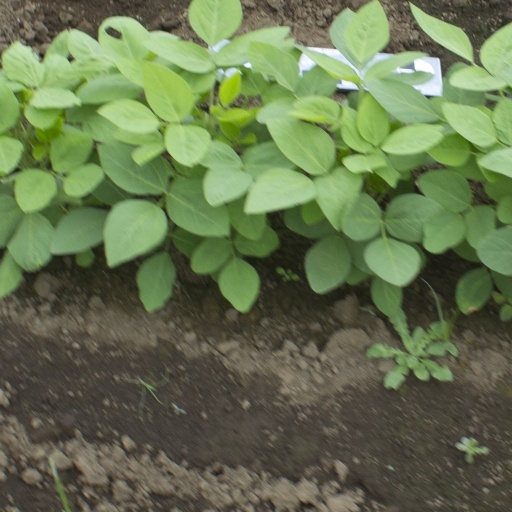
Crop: soybean